Martin Greif (poet)

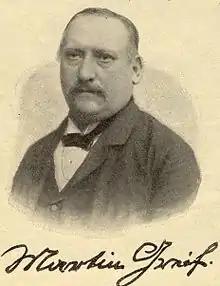
Greif in 1898

Martin Greif, born Friedrich Hermann Frey (18 June 1839 – 1 April 1911) was a German freelance writer of poems and dramas which were performed at the Burgtheater in Vienna and the Bavarian Court Theatre in Munich. His texts inspired compositions by Alban Berg, Max Reger, Erna Schorlemmer, and Pauline Volkstein, among others.